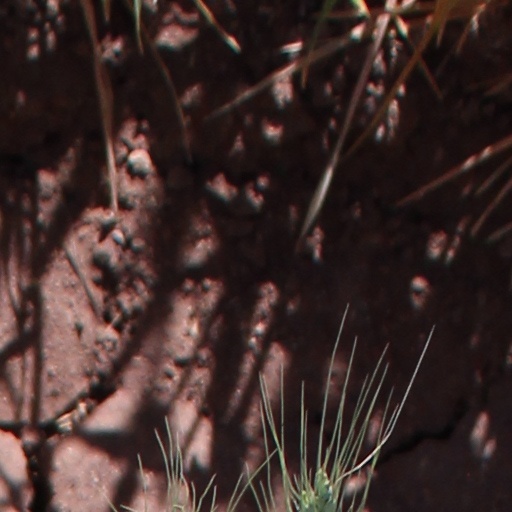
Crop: wheat